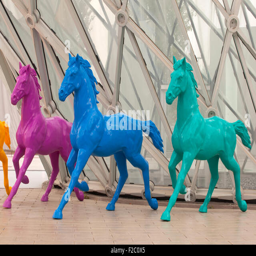
a lot of various colorful plastic horses